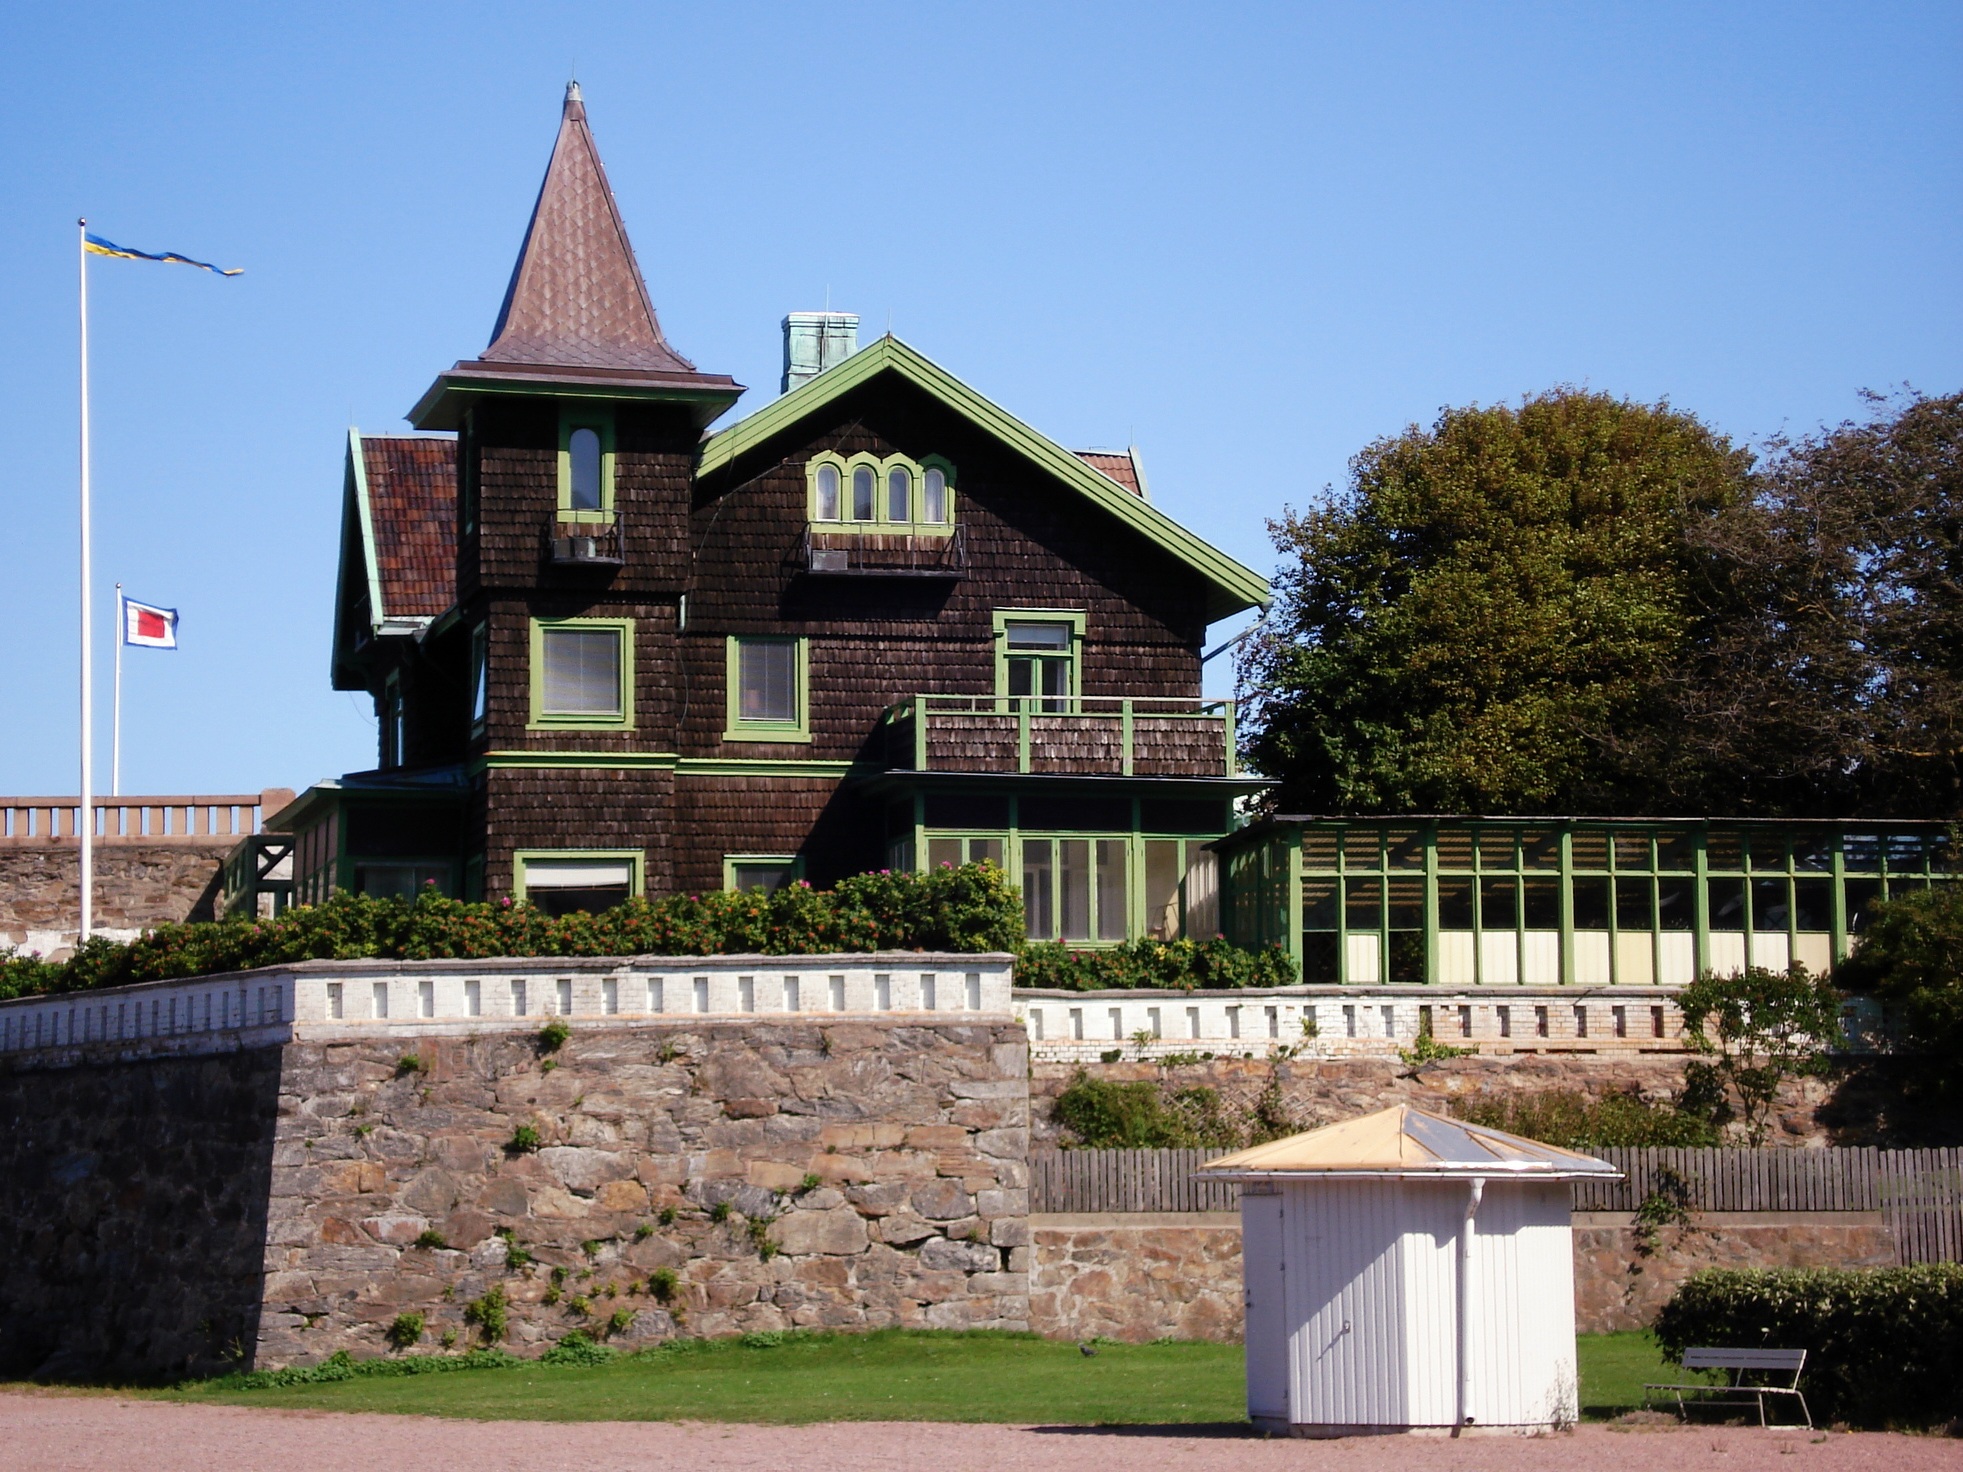
architecture, villa, mansion, house, building, home, cottage, facade, residence, property, exterior, farmhouse, wooden, estate, residential area